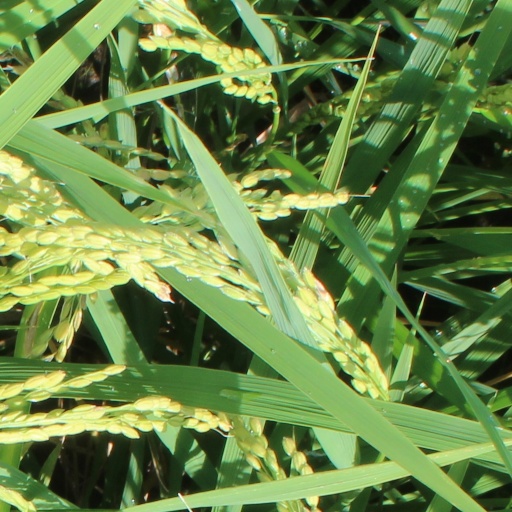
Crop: rice